Michael Hood

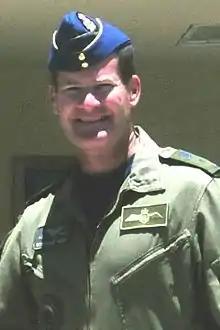
Lieutenant General Michael Hood Official RCAF Photo, 2015

Lieutenant-General Michael John Hood is a retired senior Royal Canadian Air Force officer who was Commander of the Royal Canadian Air Force from 2015 until 2018.